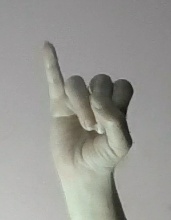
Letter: meem